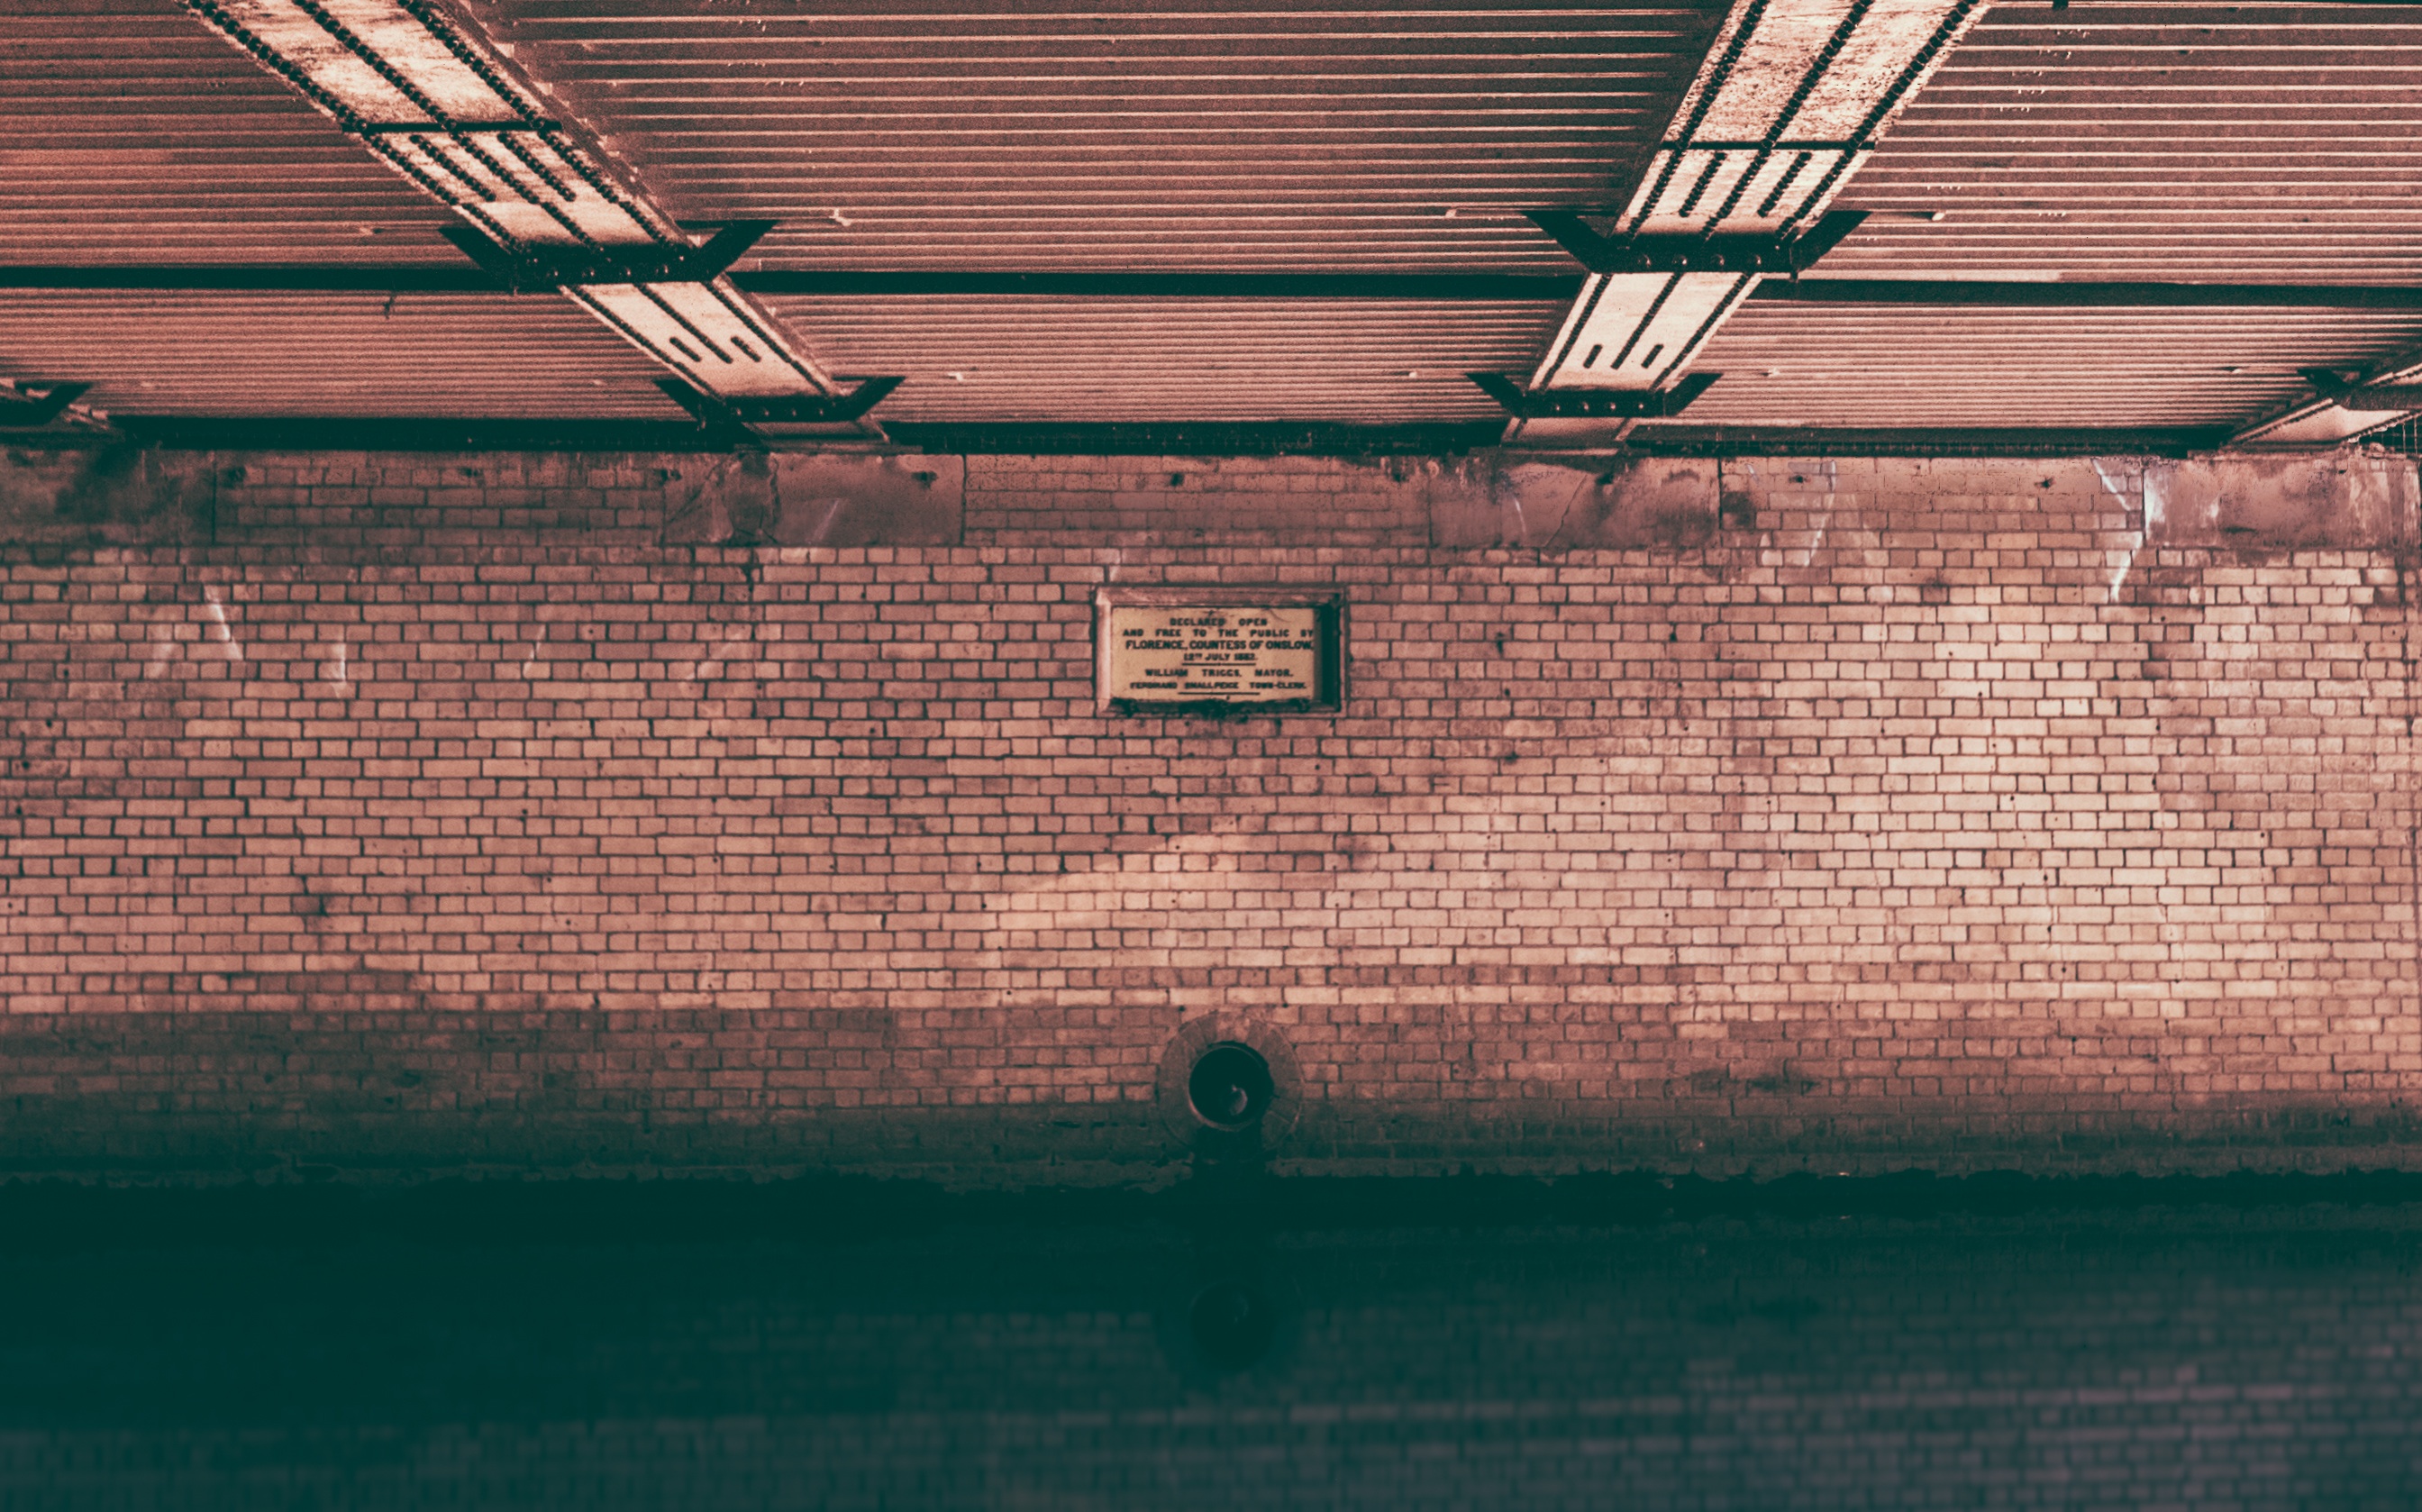
light, wood, sunlight, window, wall, line, reflection, color, brick, shape